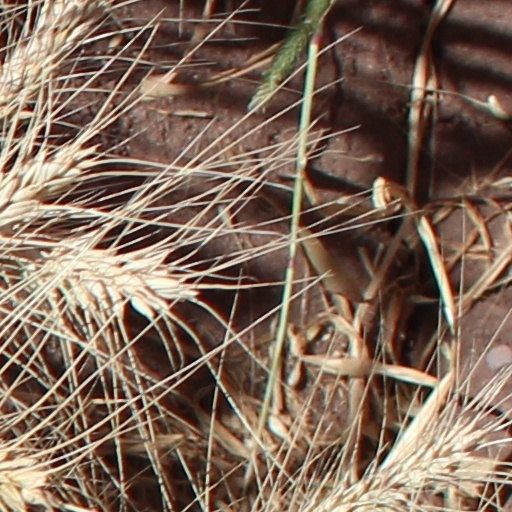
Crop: wheat